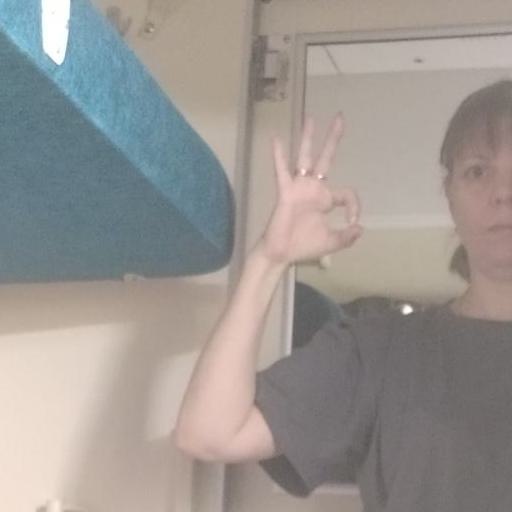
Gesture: ok